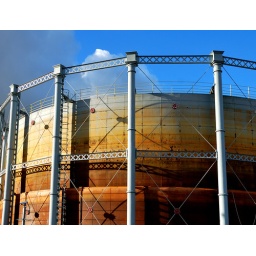
A trip to B&amp;amp;Q to buy a toilet, the gas tower is by the car park..